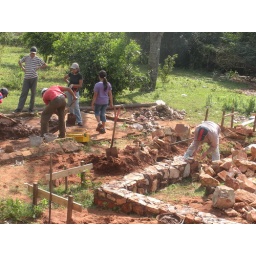
Working on the foundation of Carlos' house. Carlos is in red and blue hat.